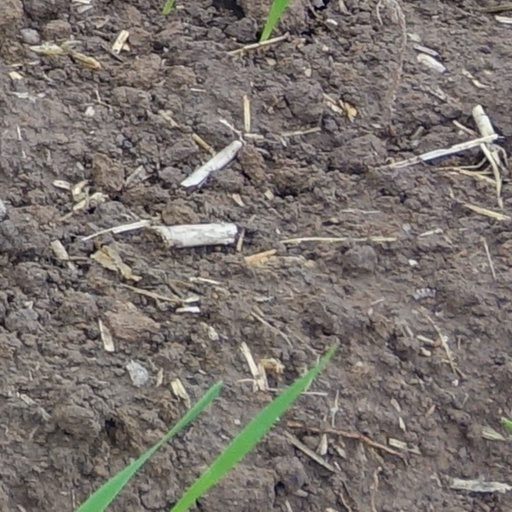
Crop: wheat